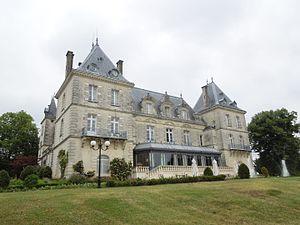
Le château de Mirambeau est situé sur un éperon dominant la petite cité de Mirambeau, dans le Sud de la Charente-Maritime.
Mirambeau est une commune du Sud-Ouest de la France, située dans le département de la Charente-Maritime. Ses habitants sont appelés les Mirambeaulais et les Mirambeaulaises.